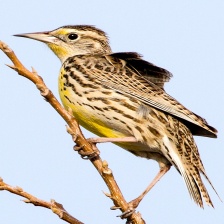
Species: EASTERN MEADOWLARK
Scientific name: STURNELLA MAGNA